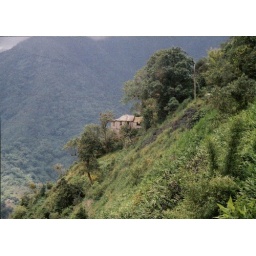
A precariously perched house on the biggest mountain in Jamaica.